Nigerian Railway Corporation

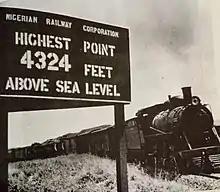
Nigerian Railway Billboard after invention.

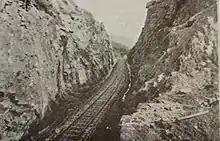
The railway passing through valleys.

The Nigerian Railway Corporation traces its history to the year 1898, when the first railroad in Nigeria was constructed by the British colonial government. On October 3, 1912, the Lagos Government Railway and the Baro-Kano Railway were amalgamated, starting nationwide rail service under the name Government Department of Railways. With the passing of the Nigerian Railway Corporation Act of 1955, the company gained its current name as well as the exclusive legal right to construct and operate rail service in Nigeria. The rail network reached its maximum extent shortly after Nigerian independence, in 1964. Shortly after that, the NRC entered a long period of decline, inept management, and eventually a complete lack of maintenance of rail and locomotive assets. In 1988, NRC declared bankruptcy, and all rail traffic stopped for six months. After that, trains resumed, where the tracks were usable. By 2002, passenger service was again discontinued altogether. Starting in 2006, plans were made to restore the rail lines and add new locomotives with foreign assistance. In December 2012, regular scheduled passenger service was restored on the Lagos to Kano line.